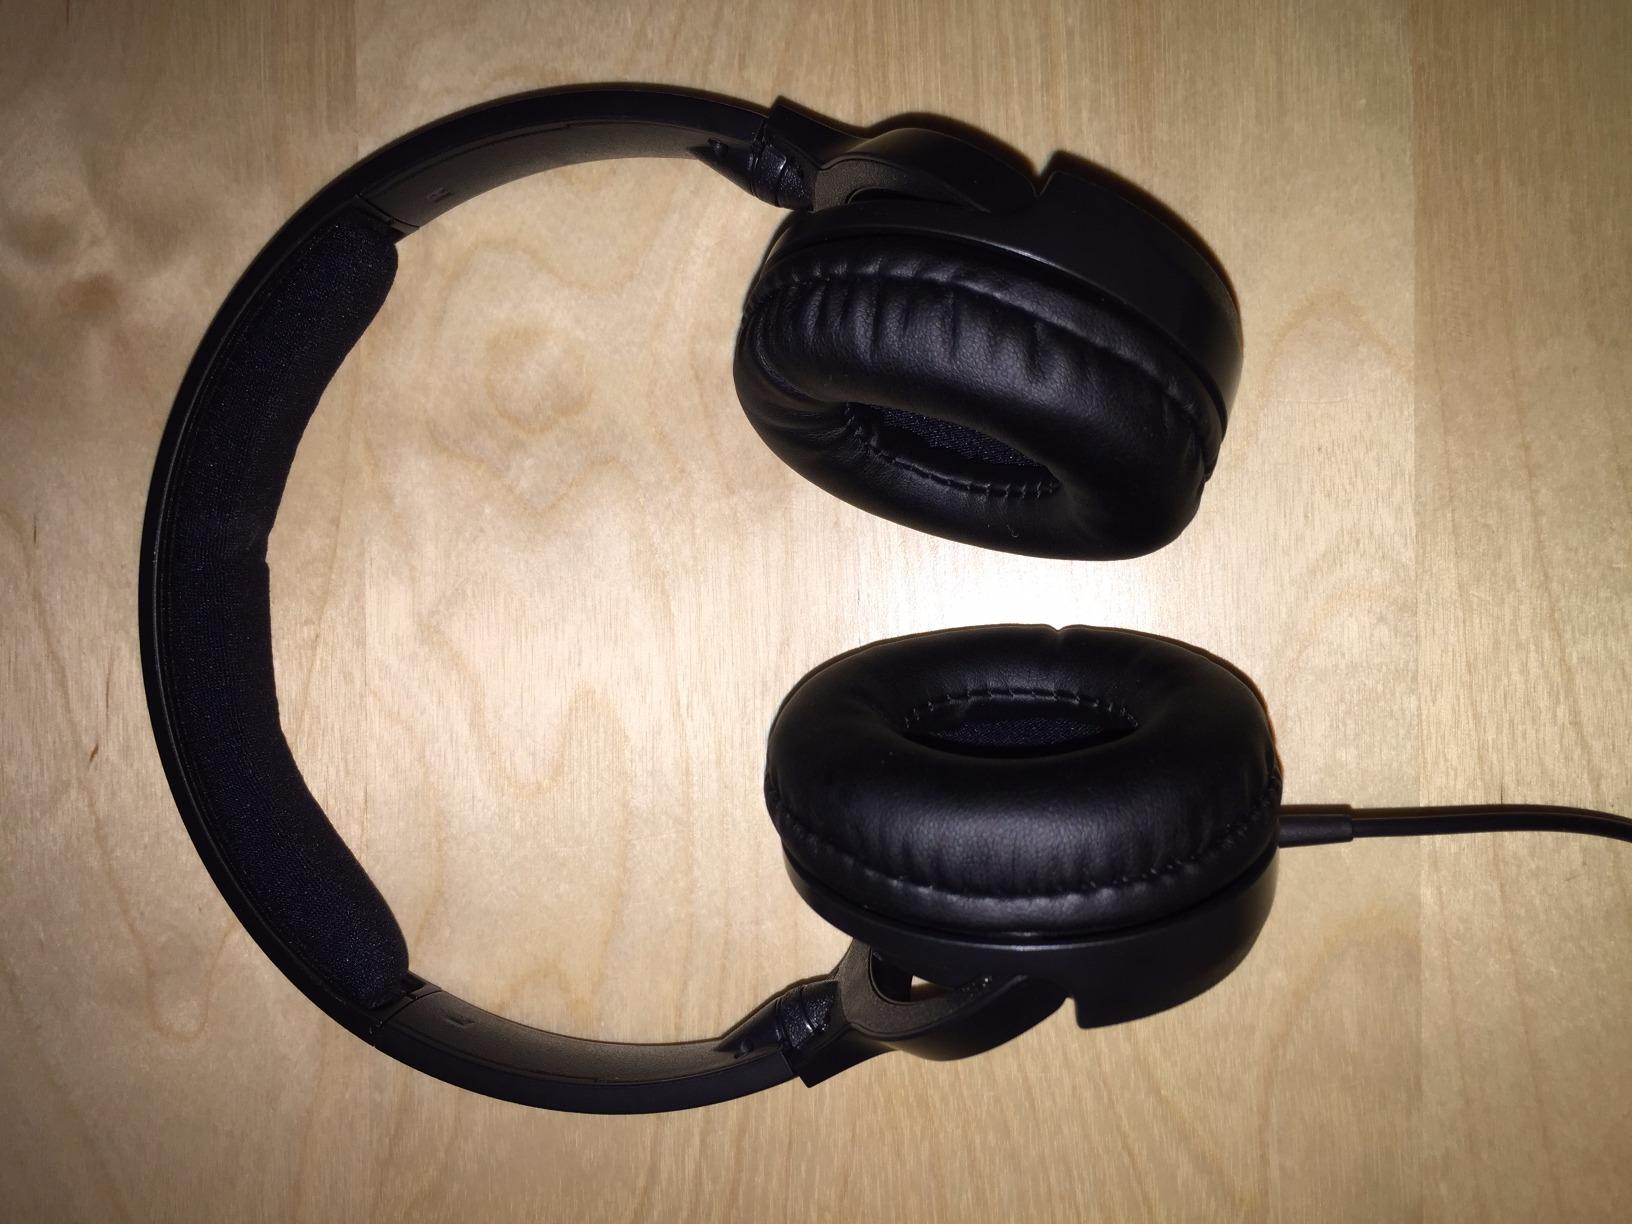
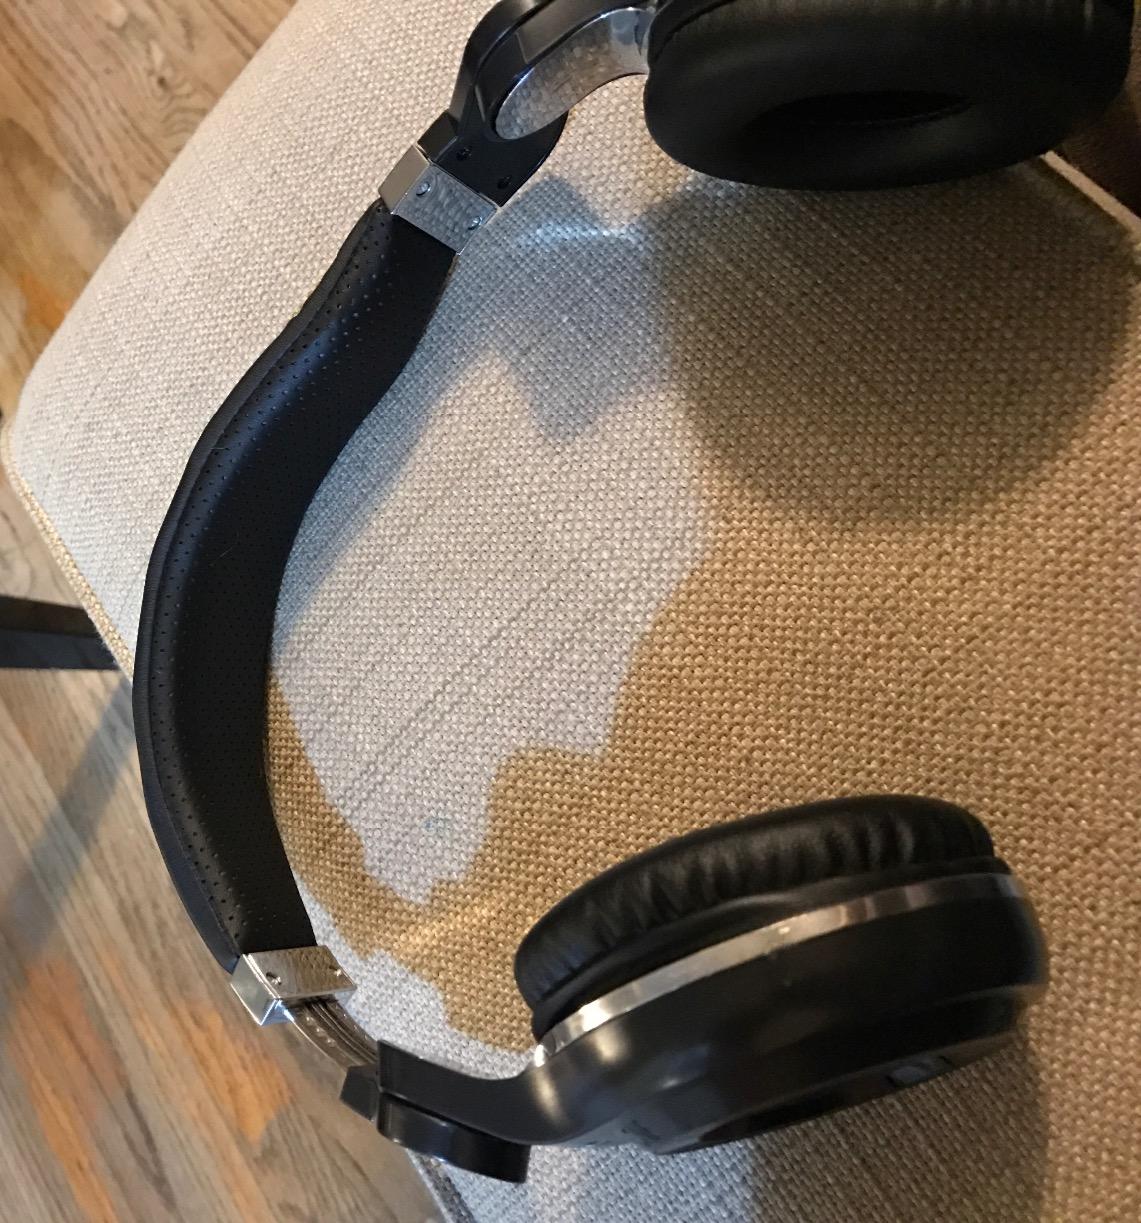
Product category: headphones
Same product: no